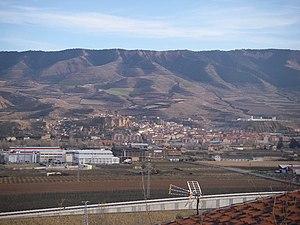
Albelda de Iregua est une commune de la communauté autonome de La Rioja, en Espagne.